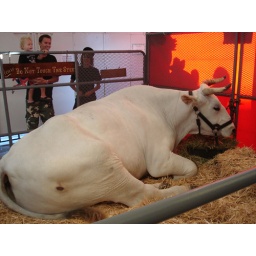
save yourself a dollar. the giant white mountain steer: here it is in all its glory.